Pleasant Grove, Utah

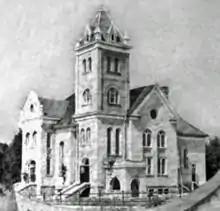
Pleasant Grove Tabernacle circa 1910

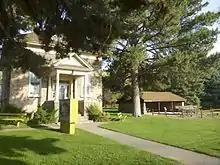
Old Pleasant Grove Town Hall

On July 19, 1850, William H. Adams, John Mercer and Philo T. Farnsworth, Mormon pioneers sent by Brigham Young, arrived at the area now known as Pleasant Grove and staked out farms in what is now the southwest corner of the city. A small community was established September 13, 1850, consisting of George S. Clark and his wife, Susannah Dalley Clark, Richard and Ann Elizabeth Sheffer Clark, John Greenleaf Holman and Nancy Clark Holman, Lewis Harvey and his wife Lucinda Clark Harvey, Johnathan Harvey and Sarah Herbert Harvey, Charles Price and wife and child, Widow Harriet Marler and children, John Wilson, Ezekiel Holman, and possibly one or two others, relatives of those mentioned. Of note, William Fletcher and Anne Hawley Reynolds in 1852 brought Ellis Reynolds Shipp to live, which Shipp became the legendary MD, Obstetrician, and Pediatrician, through the young women's midwife training program of Dr. Richards and Eliza Snow, beginning her training in young women's MIA in Pleasant Grove. Pleasant Grove was officially incorporated as a town January 18, 1855, by which time the settlement had grown to 623 people.